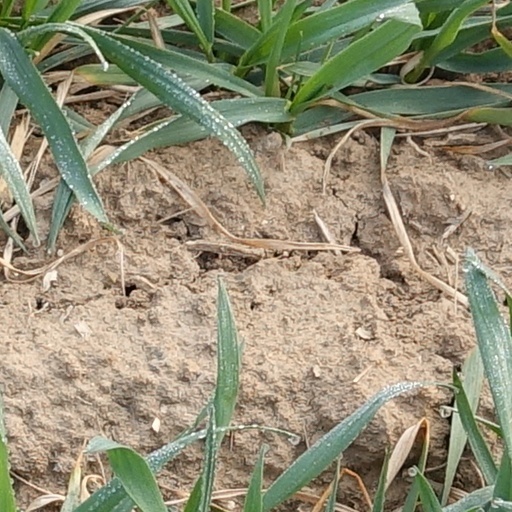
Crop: wheat